Jeremy Greenstock

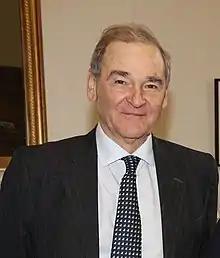
Jeremy Greenstock in 2013

Sir Jeremy Quentin Greenstock (born 27 July 1943) is a British retired diplomat, active from 1969 to 2004.